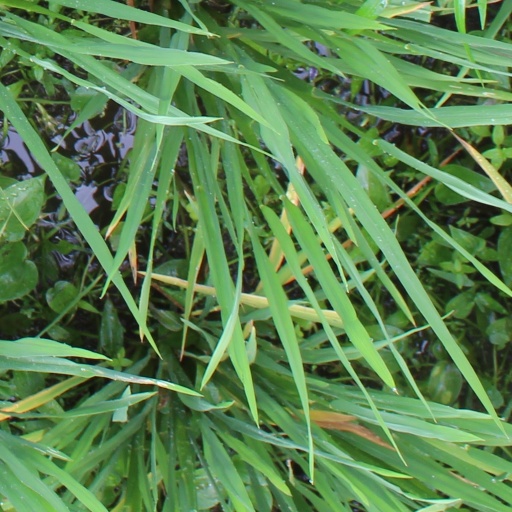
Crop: rice